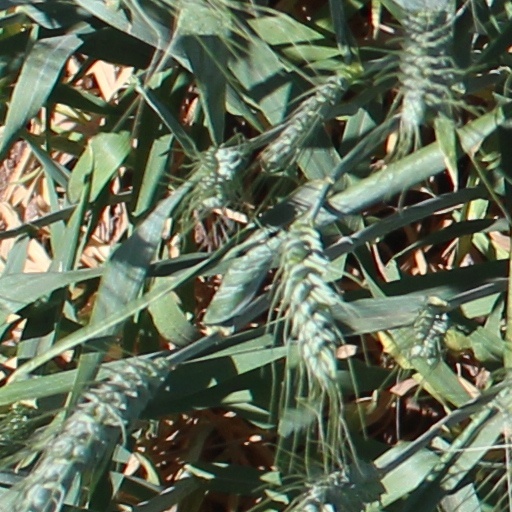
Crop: wheat